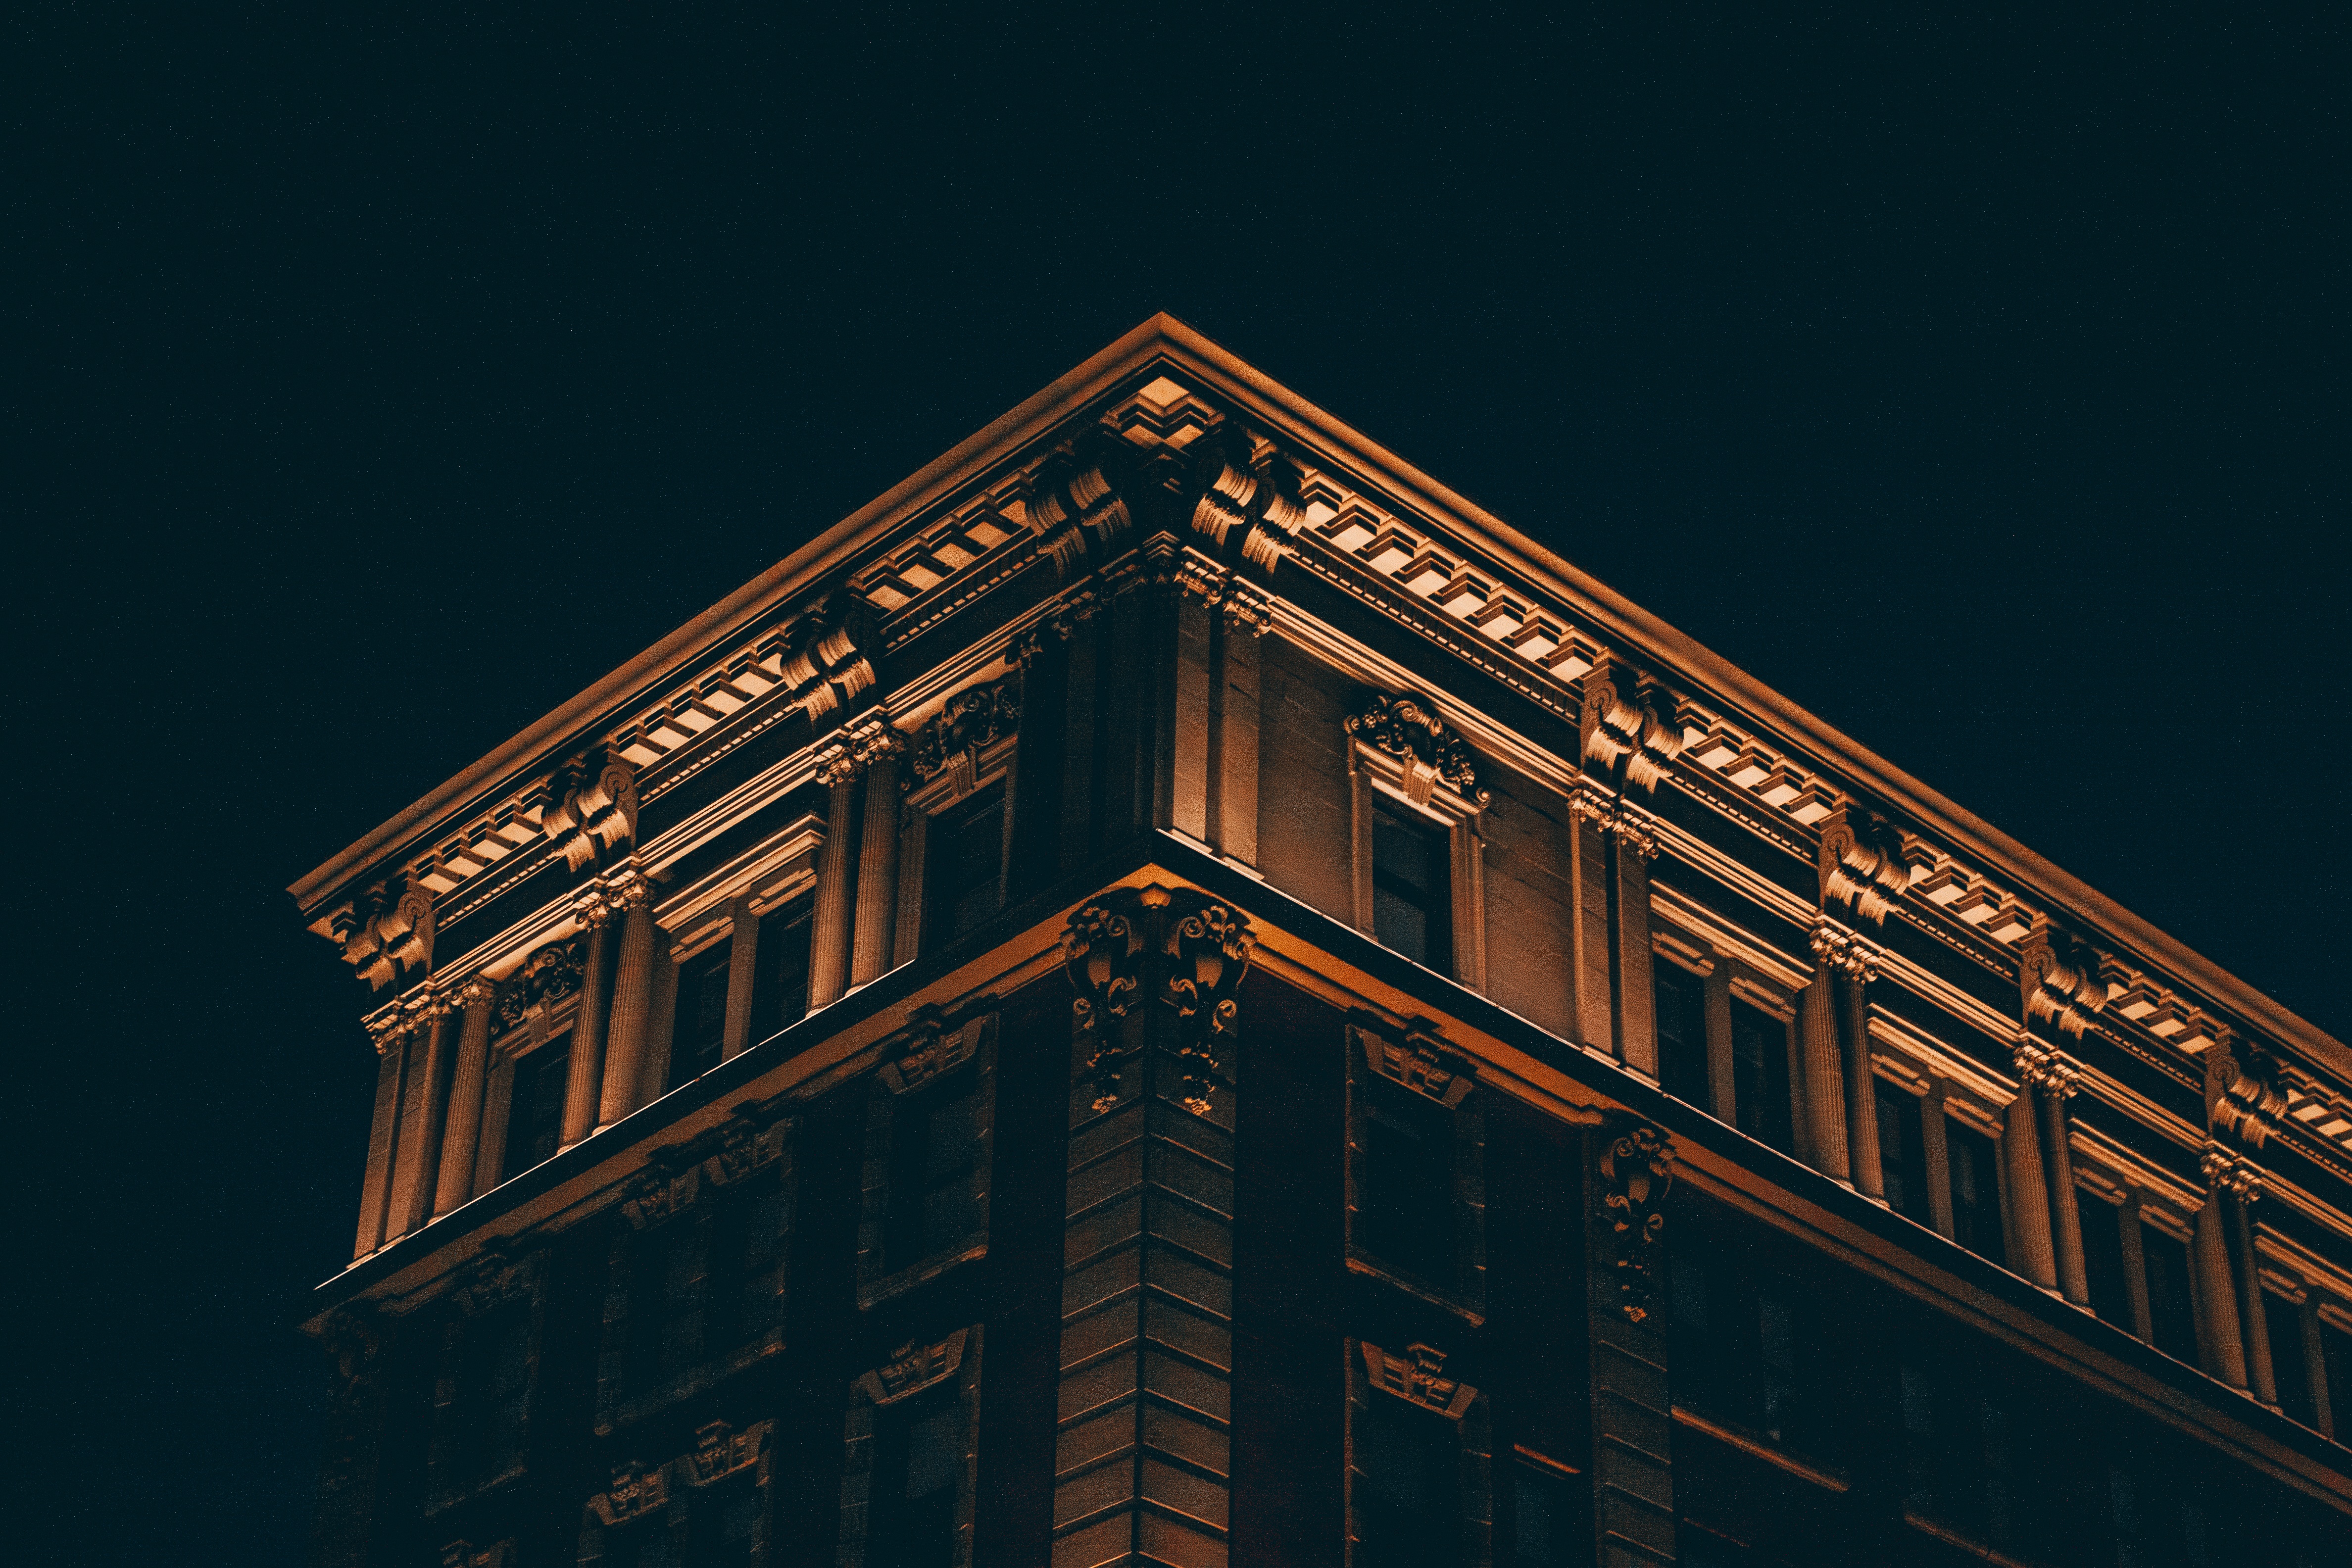
light, architecture, night, house, window, building, cityscape, downtown, evening, reflection, landmark, facade, darkness, apartment, symmetry, shape, metropolis